Bullroarer

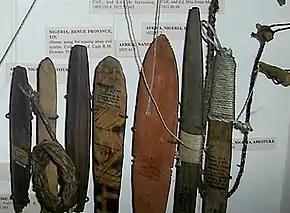
Bullroarers from Africa in the Pitt Rivers Museum

The bullroarer, rhombus, or turndun is an ancient ritual musical instrument and a device historically used for communicating over great distances. It consists of a piece of wood attached to a string, which when swung in a large circle produces a roaring vibration sound.